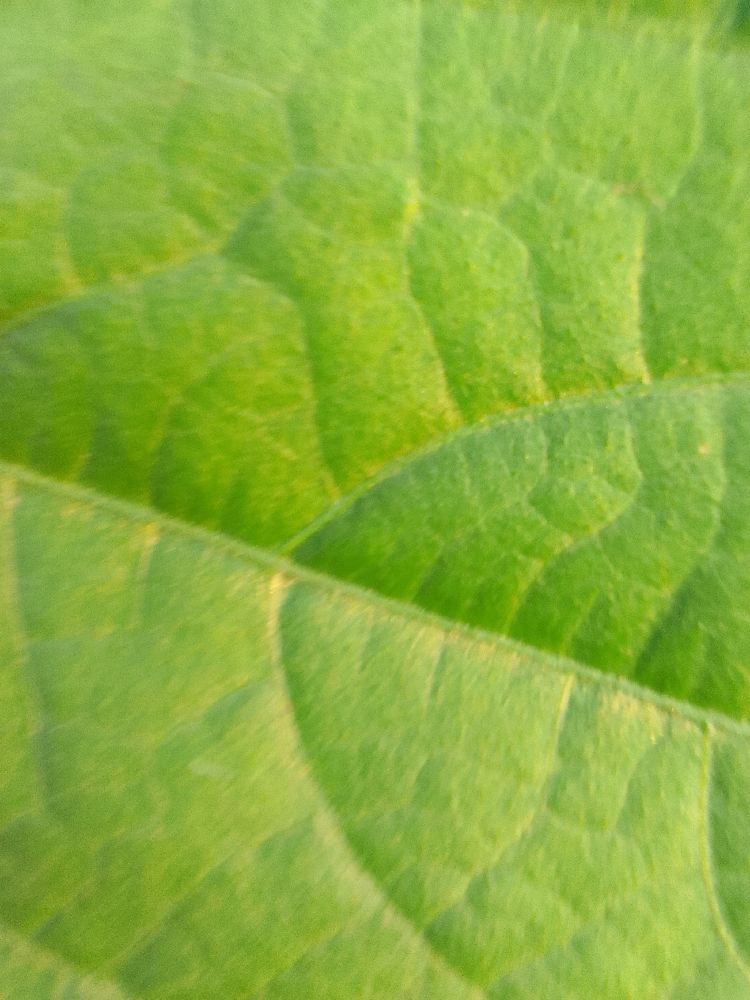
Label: healthy